Middle Class Abbayi

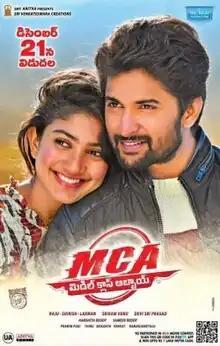
Theatrical release poster

Middle Class Abbayi, also known as MCA, is a 2017 Indian Telugu-language action comedy film directed by Venu Sriram and produced by Dil Raju. The film stars Nani, Sai Pallavi, Vijay Varma, and Bhumika Chawla in the lead roles. Devi Sri Prasad composed the soundtrack and score, while Sameer Reddy and Prawin Pudi handled the cinematography and editing.